Question: Please indicate a possible affordance area of the axe that can be used for holding
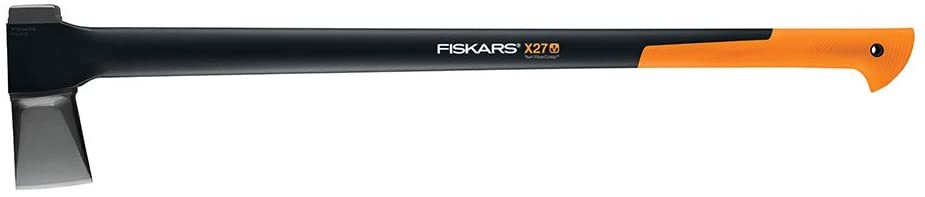
Answer: [61.5, 21.5, 914.5, 90.5]